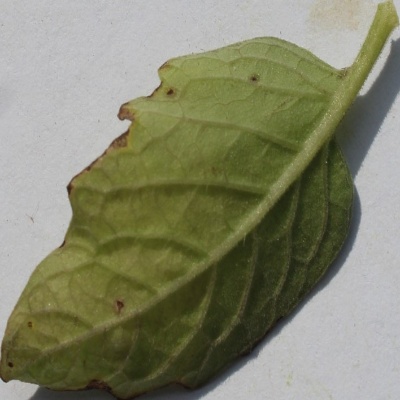
Crop: Tomato
Condition: leaf blight